Wandle Park, Croydon

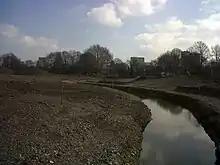
Restoration of the River Wandle in Wandle Park, in 2012

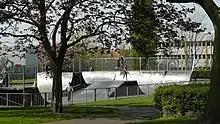
The skate park

Plans were drawn up in 2010 which proposed bringing the river to the surface and provide facilities including a new cafe, changing facilities, bandstand, pond, multi-use games area, a new playspace and skatepark. A basketball court and a tennis court are located near the skate park. The park has received funding from the adjoining British Gas Site (Barratt Homes providing a Section 106 contribution as part of their planning consent), the Environment Agency, Croydon Council, Heritage Lottery Fund and the Mayor of London's Help a London Park Scheme.